Hal Tidrick

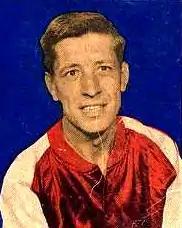
Tidrick in 1948

Howard Benjamin "Hal" Tidrick (August 4, 1915 – April 2, 1974) was an American professional basketball player. He played for the Indianapolis Jets and the Baltimore Bullets of the Basketball Association of America (BAA). He attended college at Washington & Jefferson College.